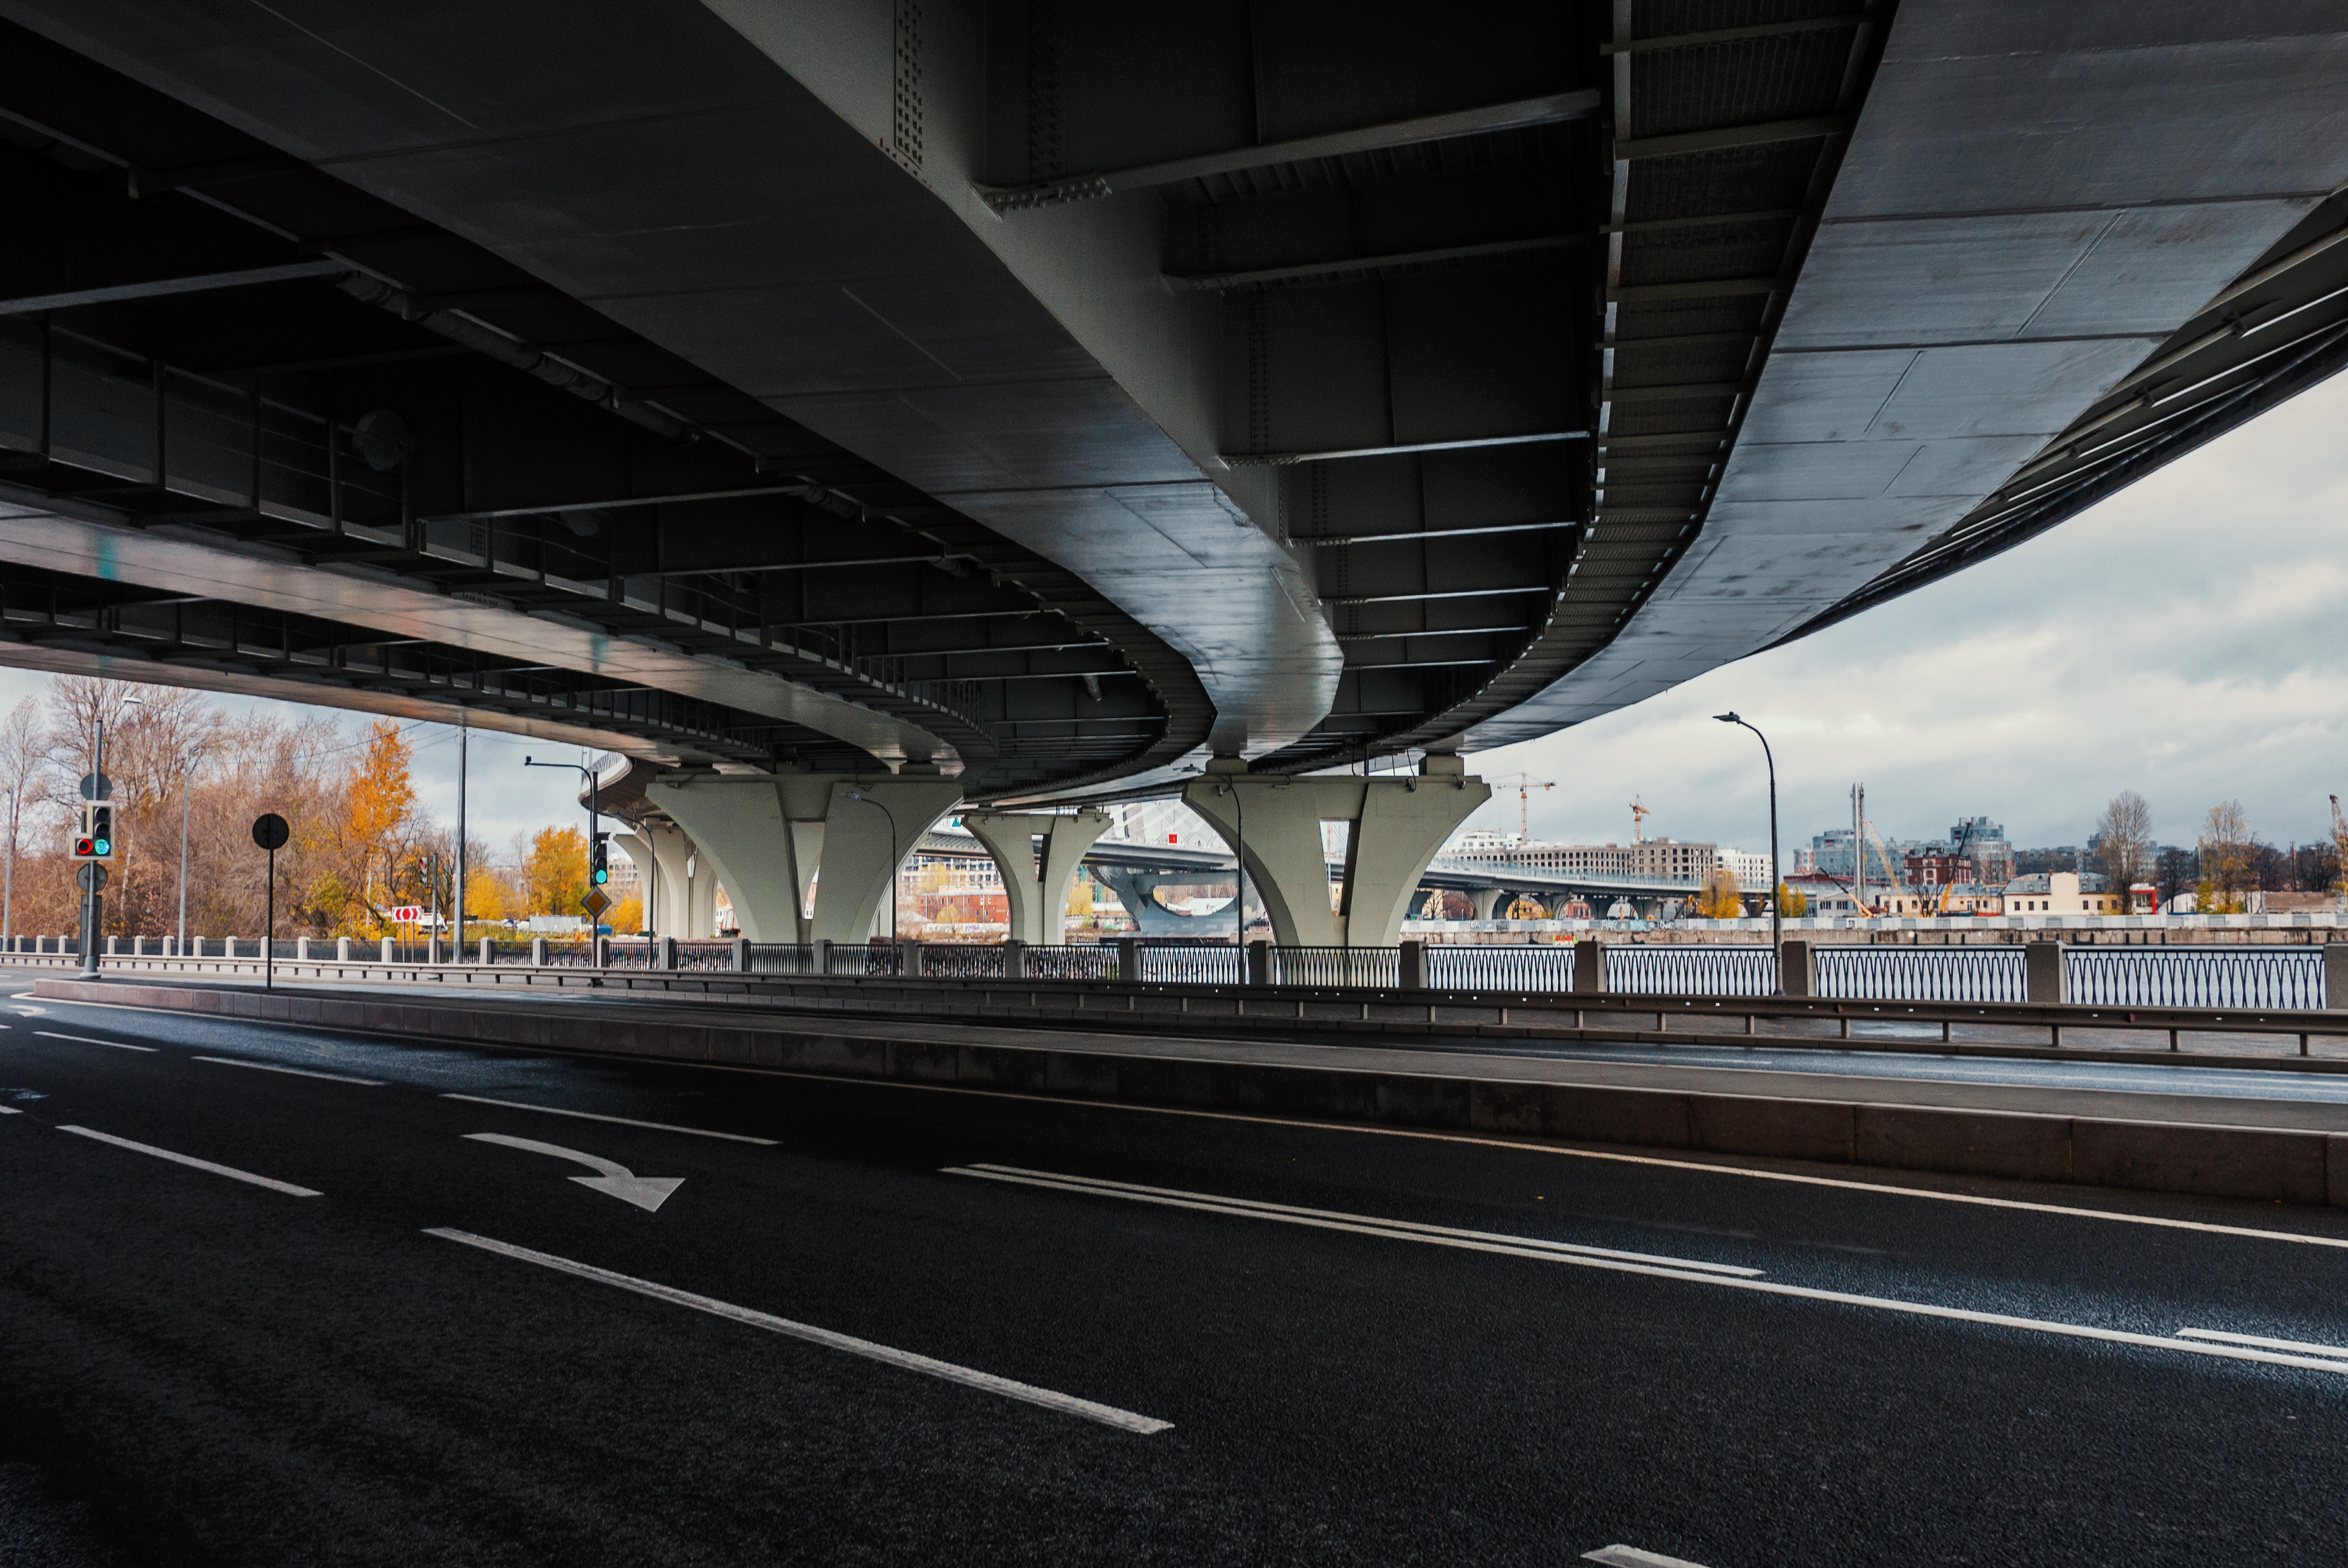
images, road surface, transport hub, mode of transport, asphalt, thoroughfare, bridge, overpass, road, city, train station, pedestrian, public transport, girder bridge, freeway, fixed link, nonbuilding structure, highway, concrete bridge, cloud, steel, metal, lane, tar, concrete, composite material, night, guard rail, symmetry, street, airport, sky